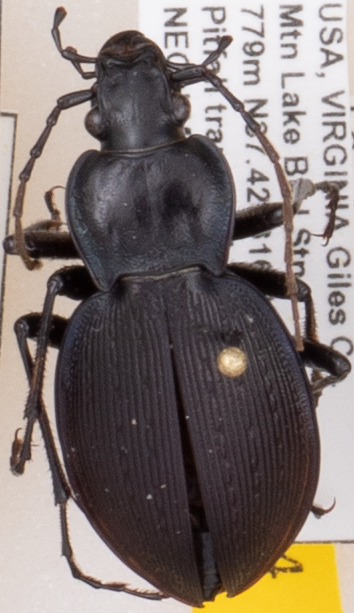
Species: Carabus goryi
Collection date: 2022-05-17
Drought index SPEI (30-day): -1.316
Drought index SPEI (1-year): -1.348
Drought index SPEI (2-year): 0.184